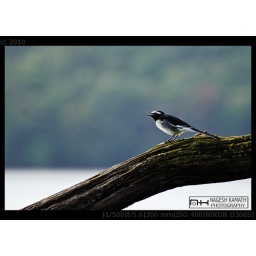
A pied wagtail sings sitting on a fallen tree trunk in the reservoir in Bhadra Wildlife Reserve